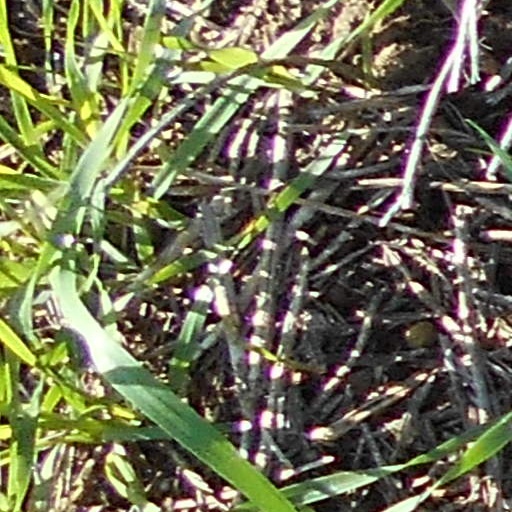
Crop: wheat